Joseph Ruttenberg

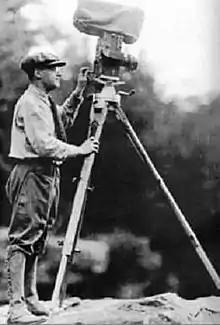
Promotional Photo

Joseph Ruttenberg, A.S.C. (July 4, 1889 – May 1, 1983) was a Ukrainian-born American photojournalist and cinematographer.